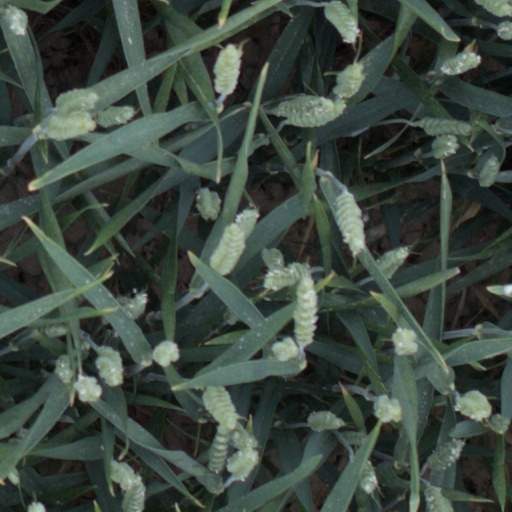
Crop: wheat